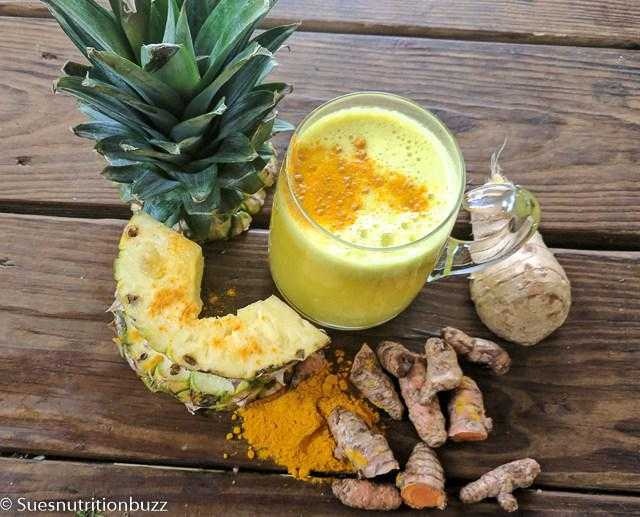
Label: Pineapple